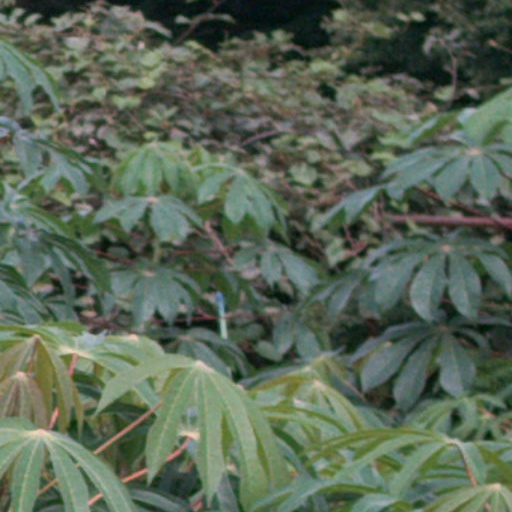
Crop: cassava